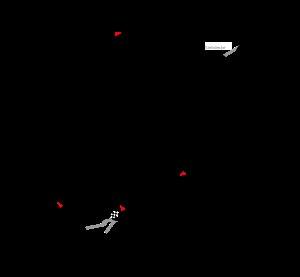
Organisée la première fois en 1992, le Tour Auto est une compétition de voitures historiques créée par l'organisateur d'événementiels automobiles Peter Auto dont le départ est donné à Paris, des Jardins du Trocadéro à l'origine puis du Grand Palais depuis 2012. Cette course annuelle, qui réunit 200 à 240 équipages, traverse la France en cinq jours et elle est ponctuée d'épreuves chronométrées sur circuit et de spéciales sur des portions de route fermées.